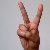
The image shows a hand gesture representing the letter 'V' in Indian Sign Language.